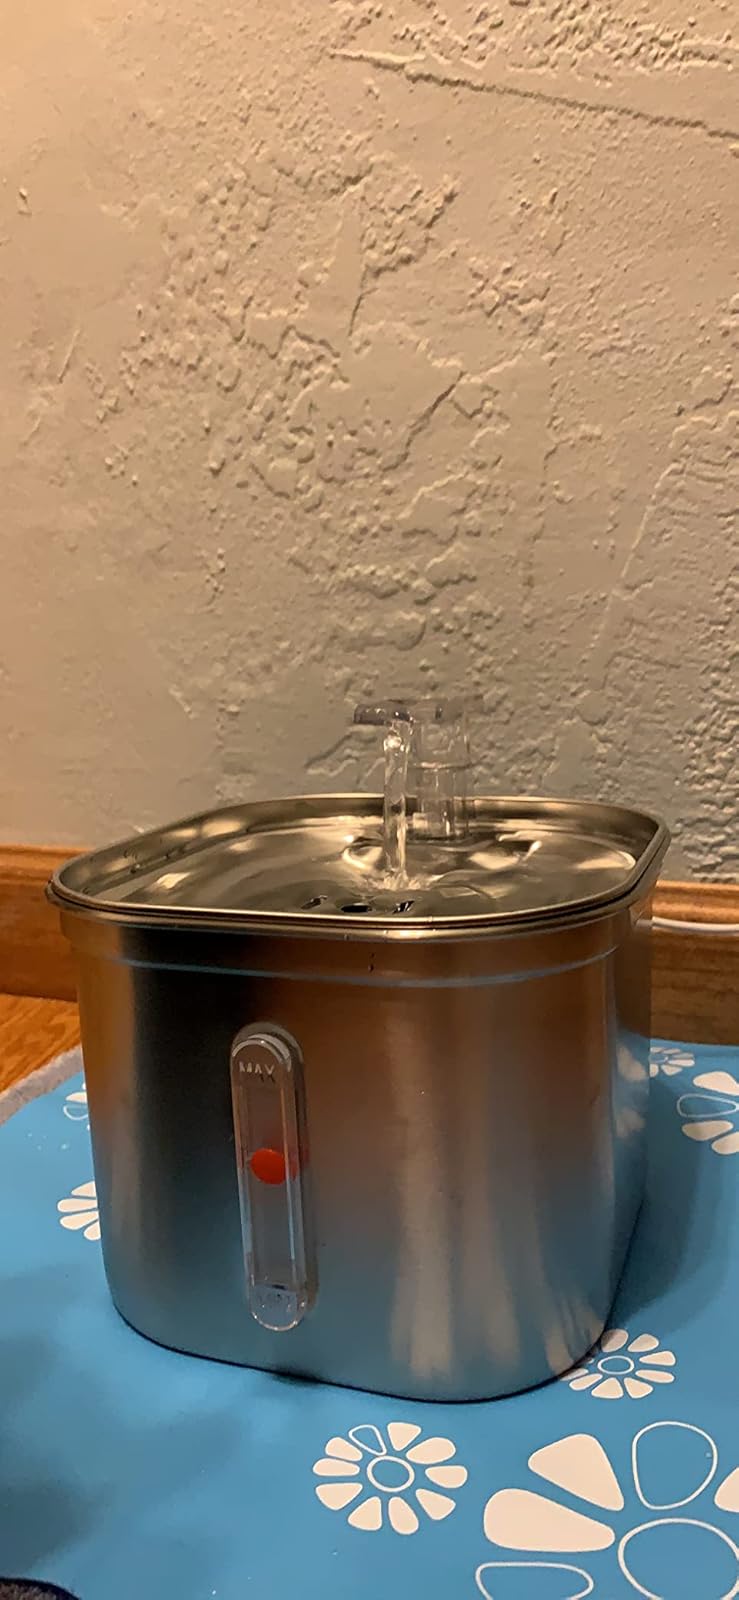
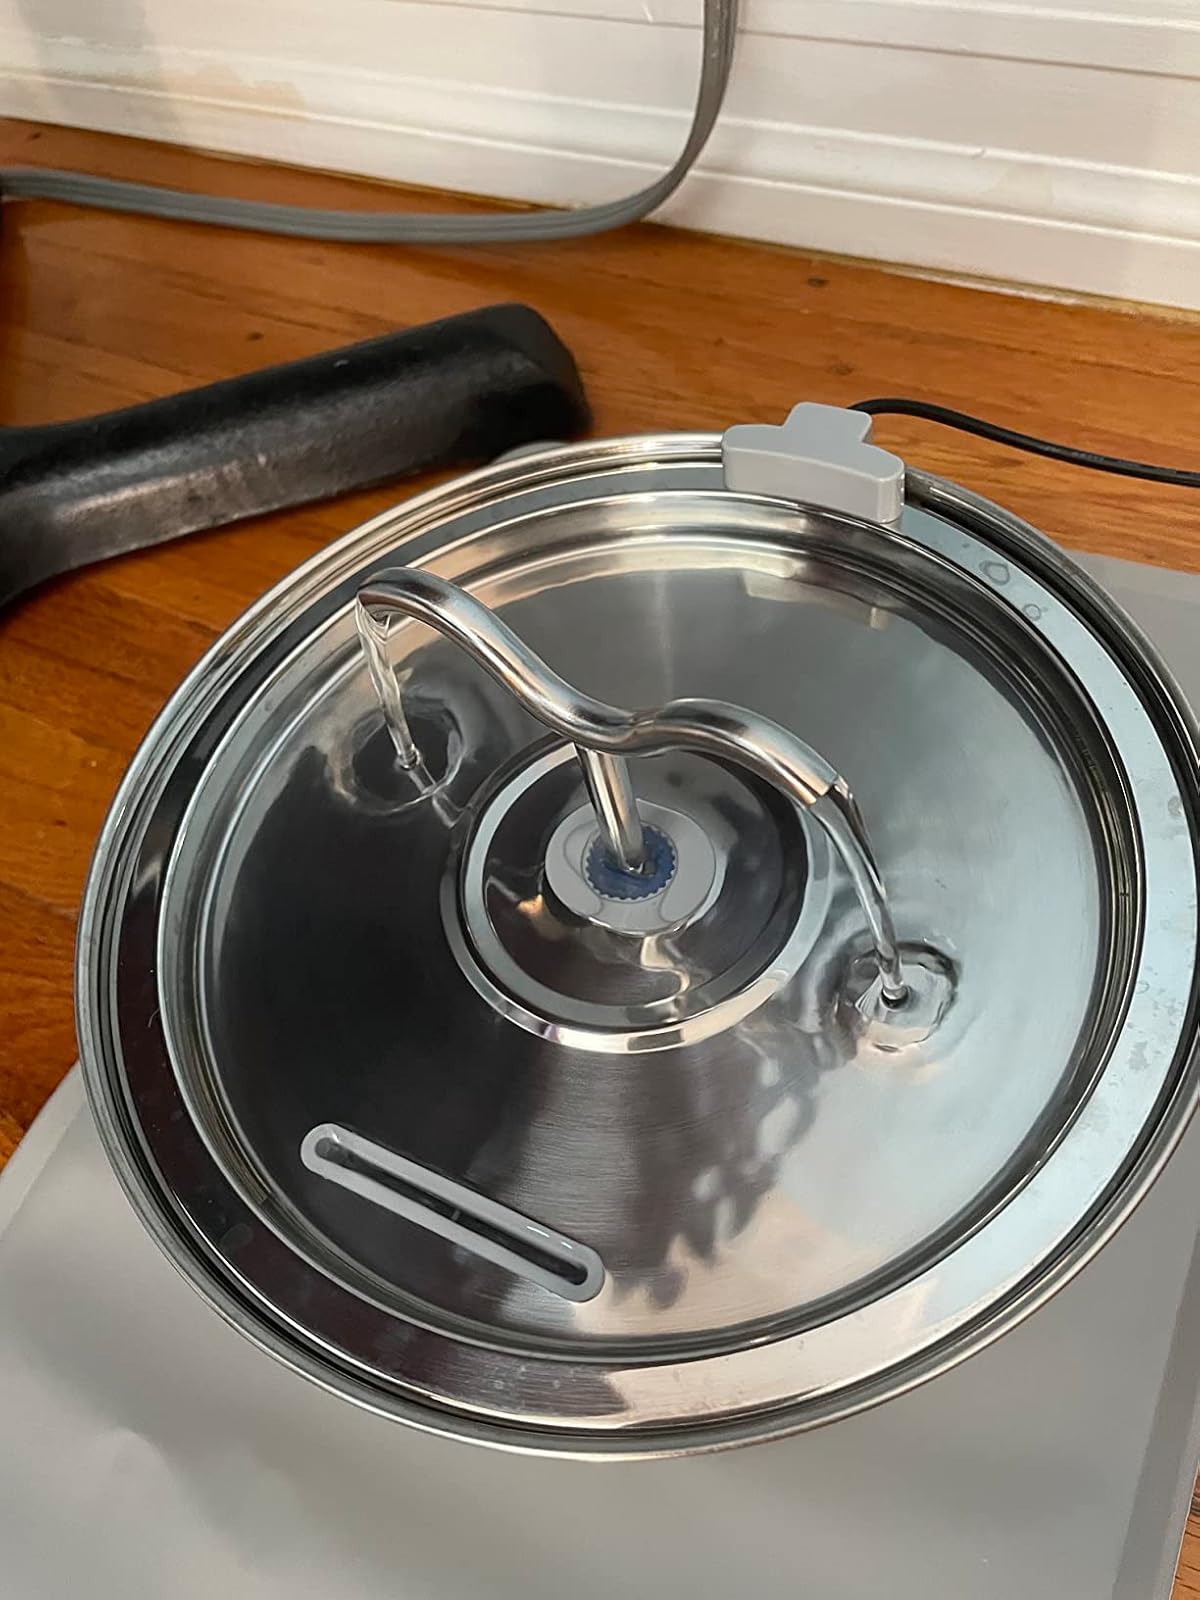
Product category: items_bowl
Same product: no